Saas-Almagell

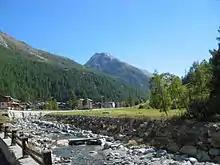
Saaser Vispa river, with Saas-Almagell in the background

Saas-Almagell has an area, , of . Of this area, 7.5% is used for agricultural purposes, while 4.1% is forested. Of the rest of the land, 0.5% is settled (buildings or roads) and 87.9% is unproductive land.